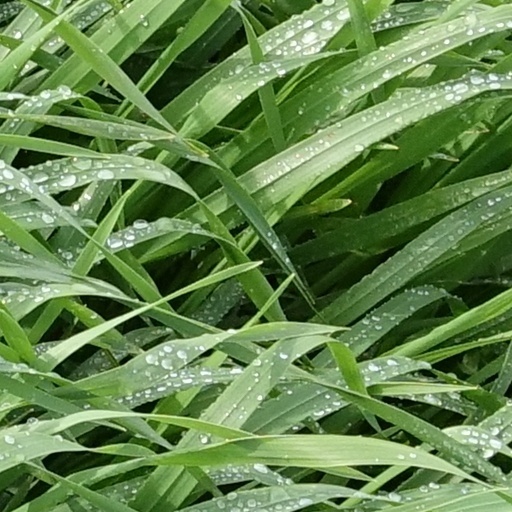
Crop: wheat